Virgin Mobile (UK)

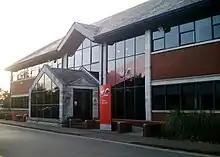
Virgin Mobile's former headquarters in Trowbridge, England

In December 2005 it was announced that Virgin Mobile UK was in talks with regarding a sale. The combination of Virgin Mobile and NTL:Telewest would create the United Kingdom's first "quadruple play" media company, bringing together TV, broadband internet access, mobile phone and fixed-line phone services, and allowing NTL:Telewest to use the Virgin brand.